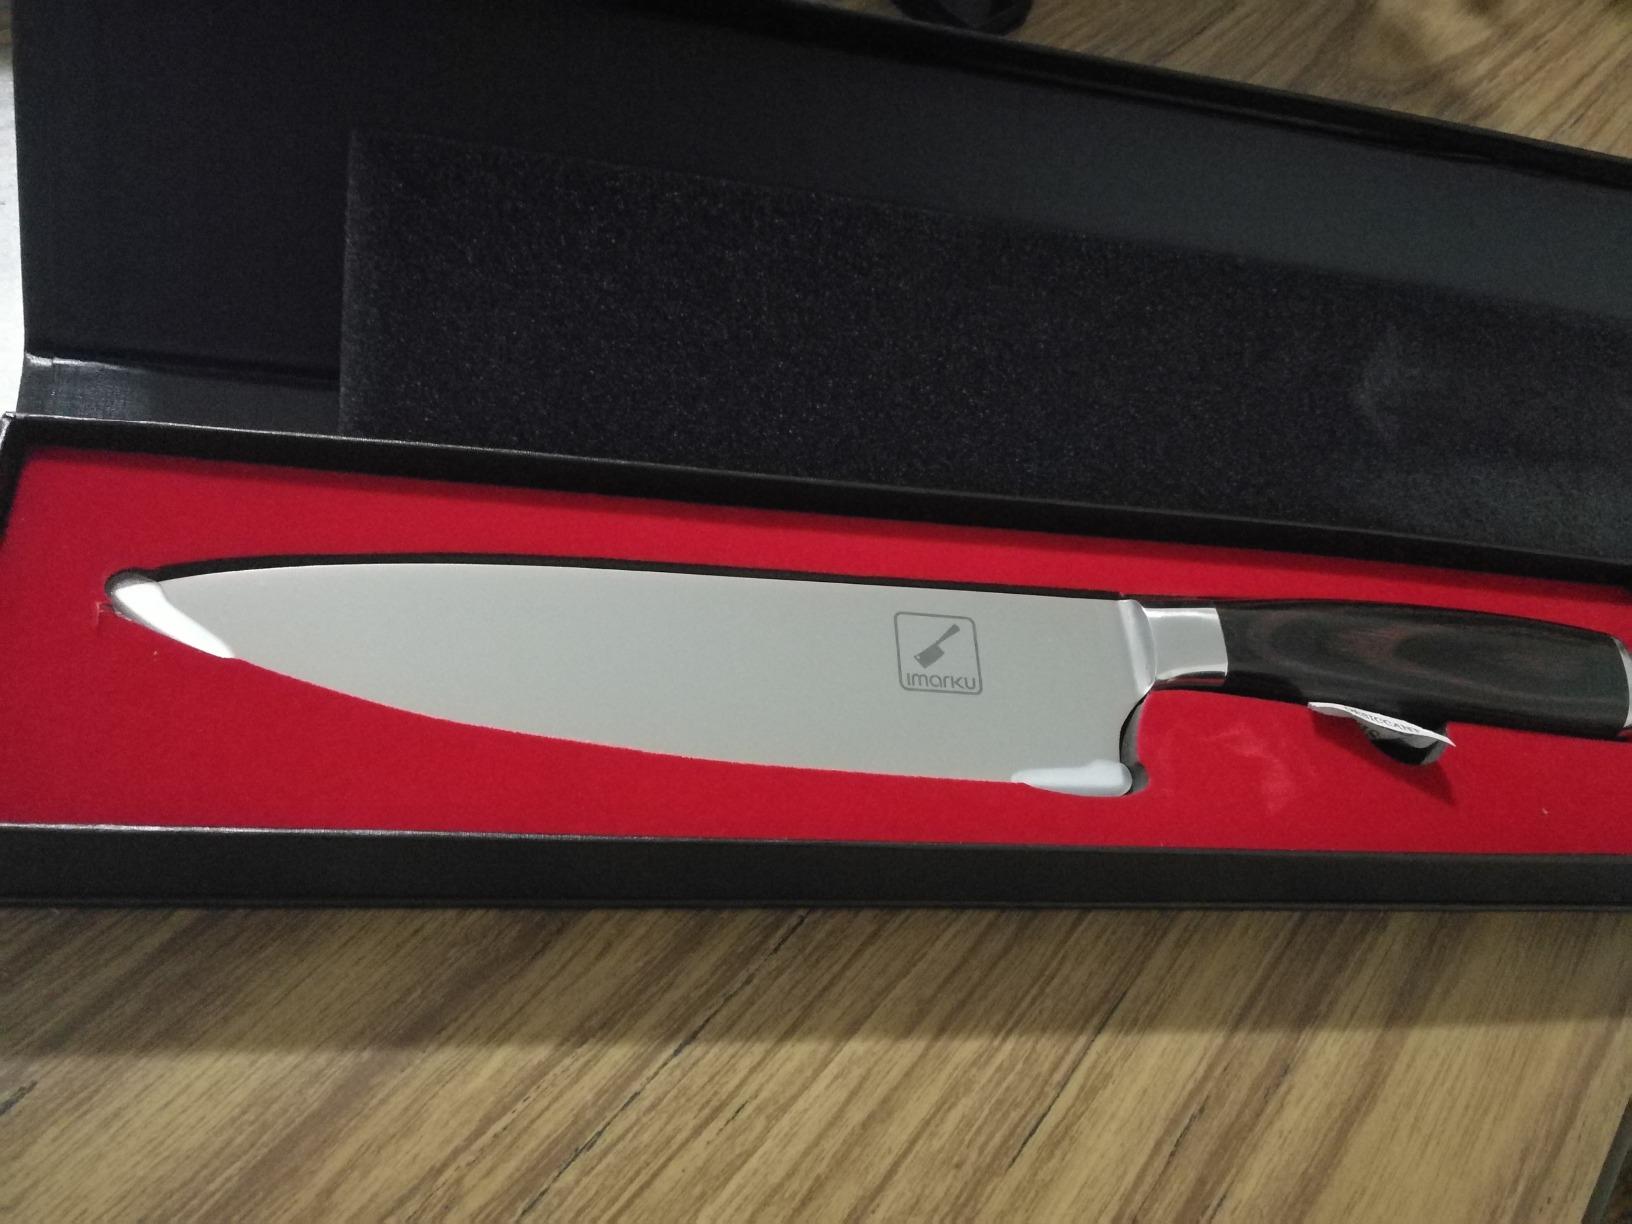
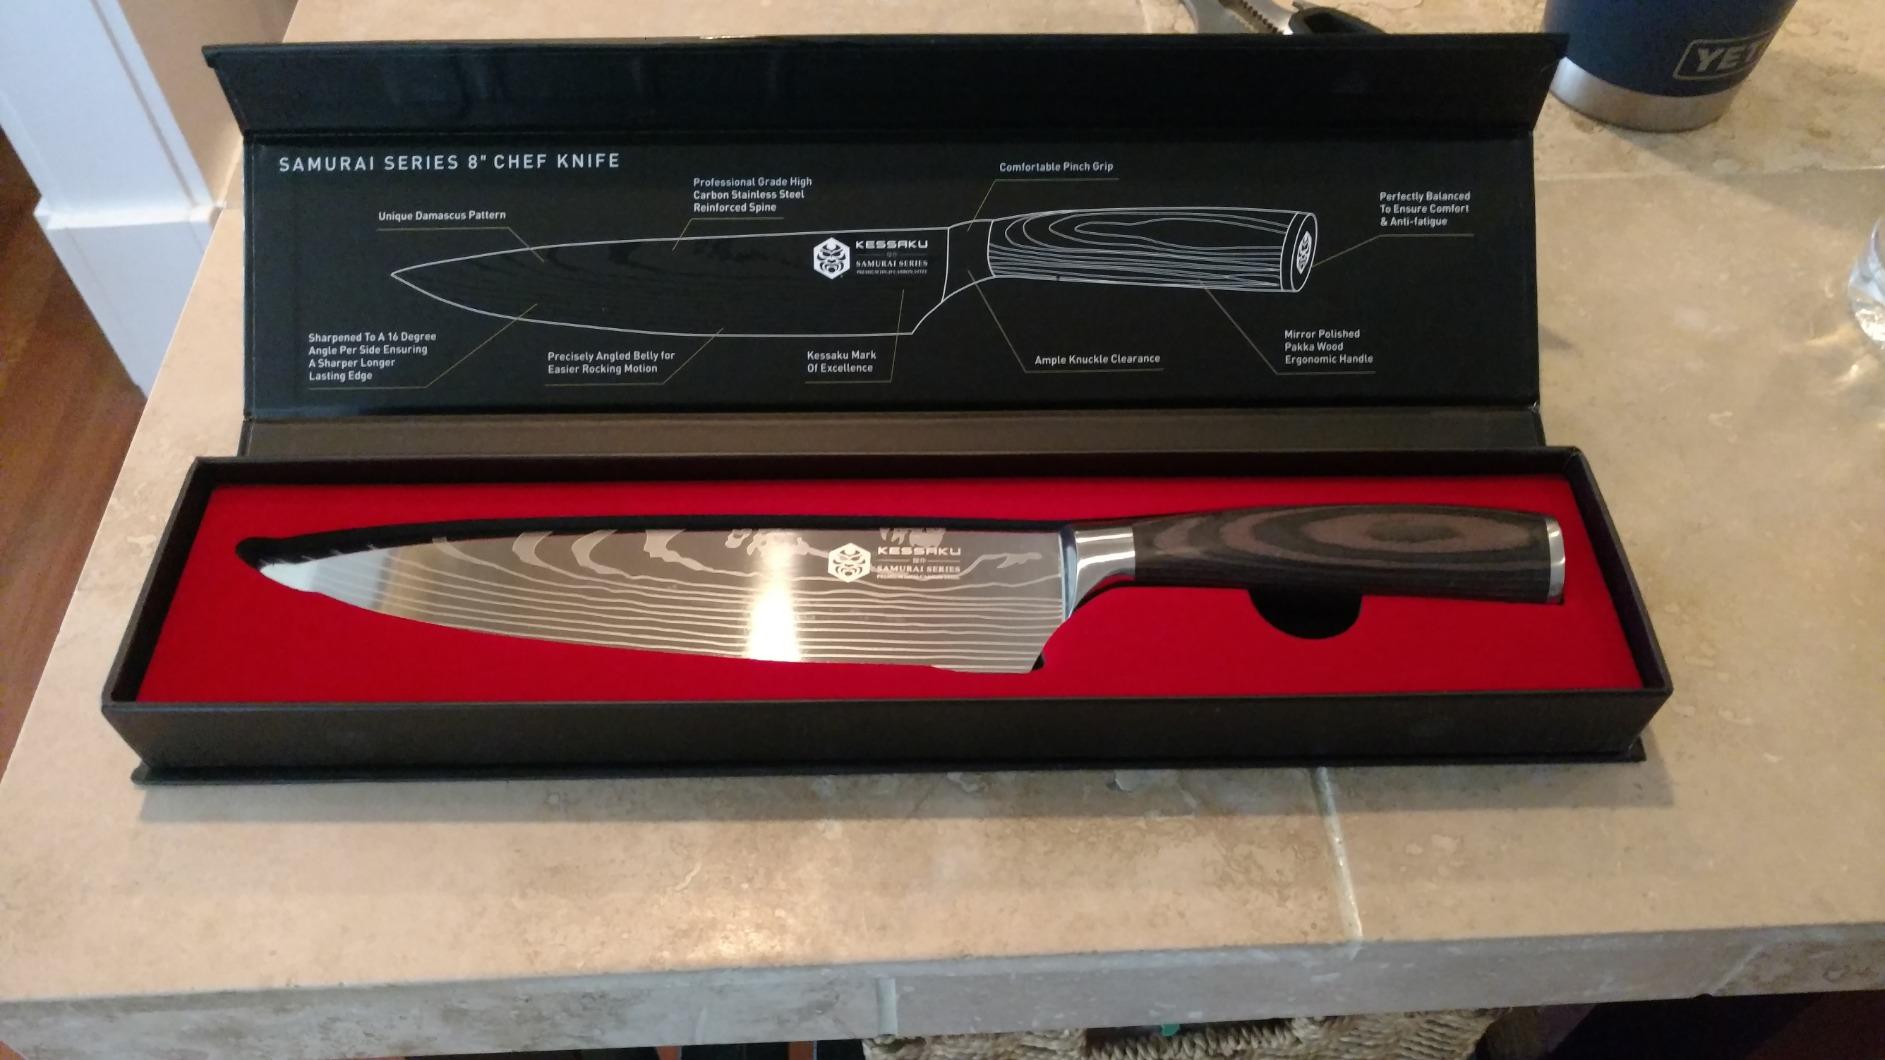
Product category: items_knife
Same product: no